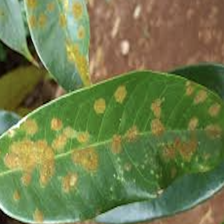
Label: stem_blight